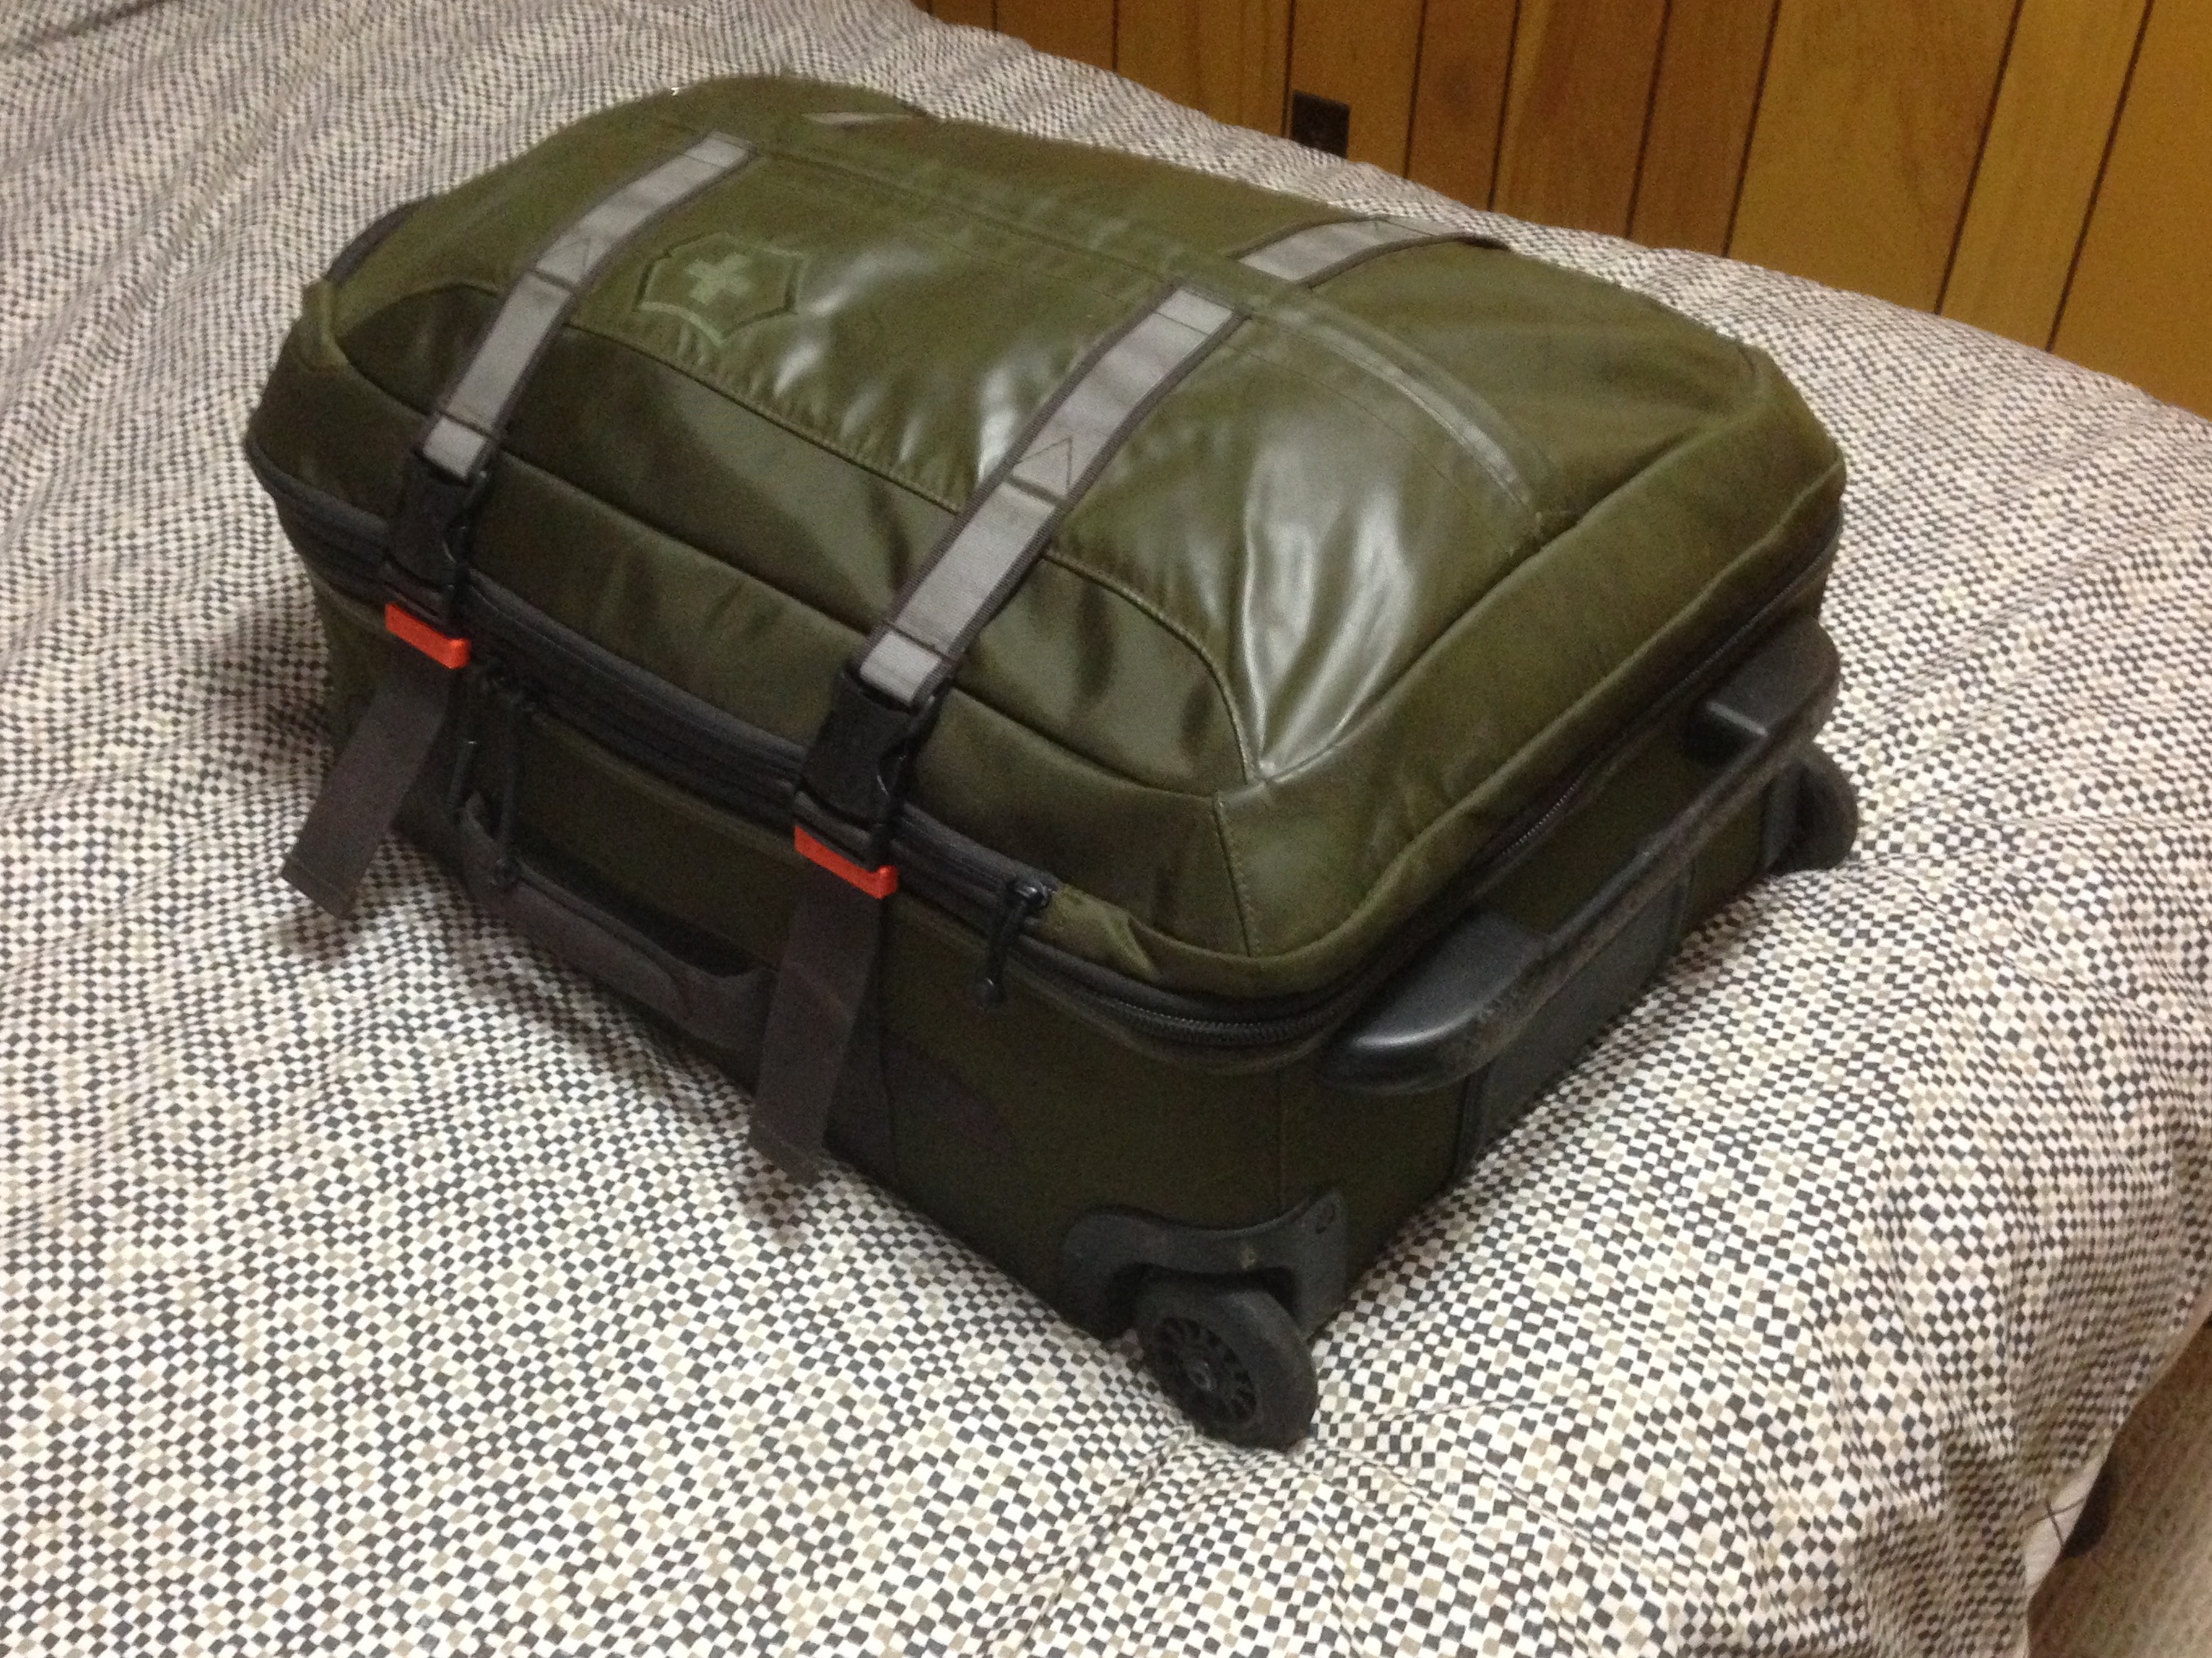
travel, bag, bumper, product, suitcase, baggage, automotive exterior